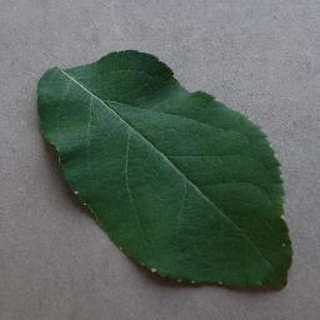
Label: healthy_apple